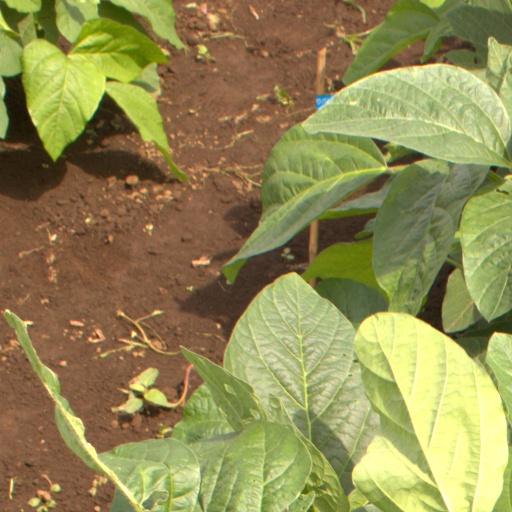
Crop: soybean